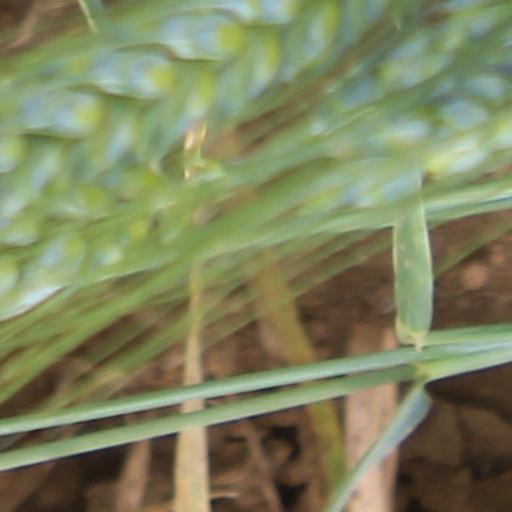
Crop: wheat